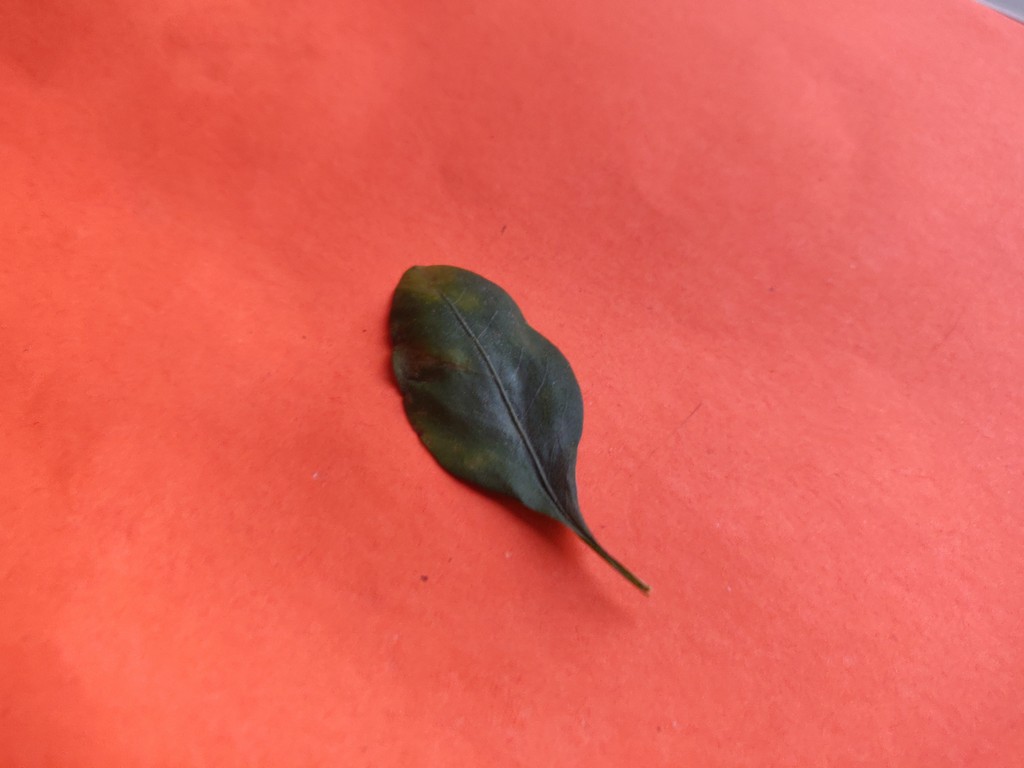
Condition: Unhealthy
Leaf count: single
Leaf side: front